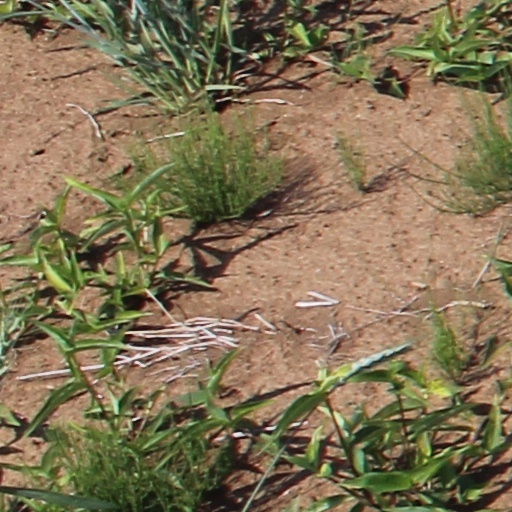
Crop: wheat